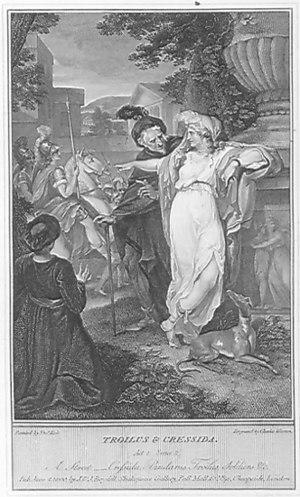
La Boydell Shakespeare Gallery est une entreprise éditoriale et une galerie d'art fondée en novembre 1786 par le graveur et marchand d'estampes John Boydell qui souhaitait développer une école anglaise de peinture d'histoire. Boydell avait entrepris de produire une édition illustrée des œuvres complètes de William Shakespeare, mais la galerie d’exposition londonienne qui exposait les projets originaux s’avéra le volet le plus populaire de toute l’entreprise.